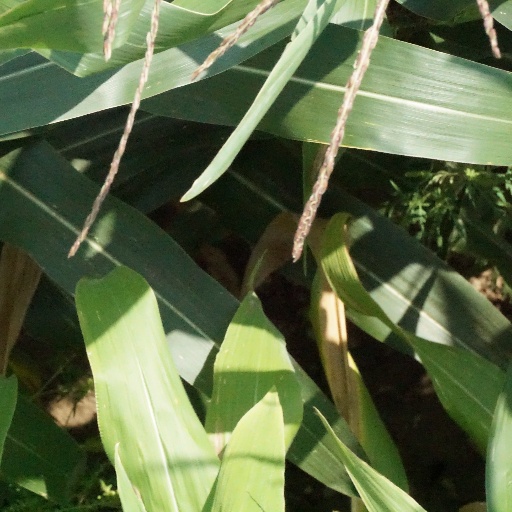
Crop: maize; corn